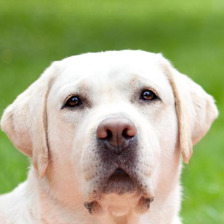
Label: animals